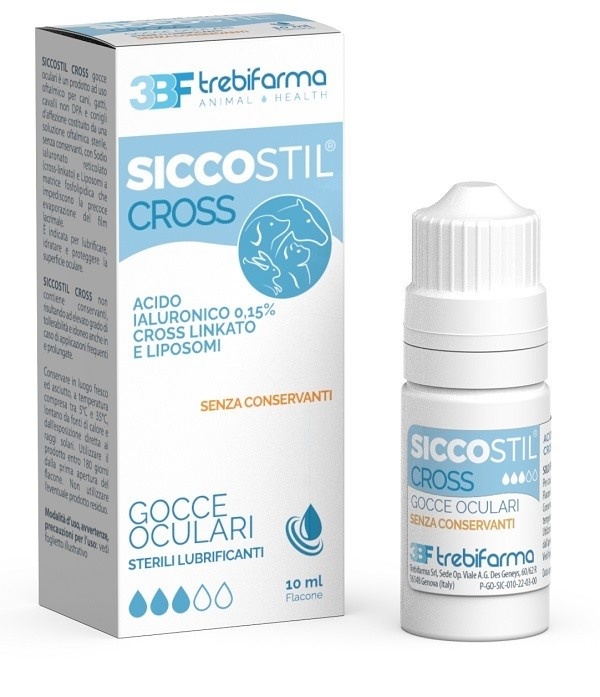
SICCOSTIL CROSS GOCCE OCULARI 10 ML TREBIFARMA
SICCOSTIL CROSS GOCCE OCULARI 10 ML TREBIFARMA TREBIFARMA SICCOSTIL CROSS Descrizione Soluzione oftalmica senza conservanti, indicata per cani, gatti, cavalli non DPA e conigli d’affezione. Sodio Ialuronato (acido ialuronico) è un componente viscoelastico naturalmente presente nelle strutture oculari e la forma cross-linkata (reticolata) è una forma specificamente sviluppata per ottenere una molecola ad elevata stabilità con una peculiare resistenza alla degradazione e con caratteristiche specifiche per applicazione oftalmica. La sinergia delle componenti forma una barriera difensiva viscoelastica e idratante che per le sue proprietà, dona sollievo immediato in caso di secchezza oculare di lieve-moderata entità e di stress ambientale associato. Modalità d'uso Rimuovere l’anello di sicurezza sollevando la linguetta, togliere il cappuccio del flacone e prenderlo tra pollice e indice della mano dominante. Tenere ferma la testa dell’animale contenendo il muso con la mano non dominante, posizionare la mano dominante di lato sopra la testa dell’animale in modo da poter tirare lievemente con il bordo esterno del mignolo la palpebra superiore per facilitare l’esposizione dell’occhio, posizionare il flacone sopra l’occhio ed instillare 1-2 gocce della soluzione nell’occhio 2-3 volte al giorno esercitando una leggera pressione sul corpo del flacone. Premiare l’animale dopo l’applicazione. Componenti Acqua depurata, fosfolipidi di soia (liposomi) 5%, acido borico, sodio cloruro, sodio ialuronato cross-linkato 0,15%, sodio tetraborato, disodio edetato. Avvertenze Uso esterno. Solo per uso veterinario. - Prodotto oftalmico per uso esterno veterinario. - Evitare di toccare l'occhio con la punta del flacone. - Non utilizzare il prodotto dopo la data di scadenza riportata sulla confezione. - Lasciar trascorrere 10-15 minuti tra l'instillazione di Siccostil Cross e l'eventuale instillazione di farmaci o prodotti per uso oftalmico esterno. - Non utilizzare in caso di ipersensibilità soggettiva o incompatibilità nota verso qualsiasi componente della preparazione. - Tenere fuori dalla vista e dalla portata dei bambini. - Non disperdere il contenitore nell’ambiente dopo l’uso. Conservazione Tenere lontano da fonti di calore, conservare in luogo asciutto a temperatura compresa tra 5 e 35°C. Validità a confezionamento integro: 24 mesi. Validità post-apertura: 6 mesi. Formato Flacone da 10 ml. Cod. SICCOCROSS
Brand: TREBIFARMA
Category: Animals & Pet Supplies > Pet Supplies > Pet Eye Drops & Lubricants > Eye Lubricants